South Kalimantan

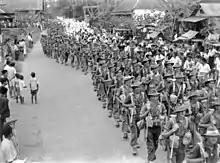
Soldiers of the Australian 2/31st Battalion passing through the town of Bandjermasin in Borneo as they took responsibility for the area from the Japanese. They are being given an enthusiastic welcome by local civilians.

On September 17, 1945, Japan surrendered to the Australian Army who entered Banjarmasin. On 1st July 1946, the Australian handed control back to the Dutch colonial government. Governor-General Hubertus van Mook draw up a plan for a federal government through the Malino Conference (16-22 July 1946) and the Denpasar Conference (7-24 December 1946) decided on the formation of four federal states, Java, Sumatra, Borneo (Netherlands Borneo) and the Great East (State of East Indonesia). The formation of the Borneo state was opposed by the people of Banjarmasin, led by several figure such as Hasan Basry.